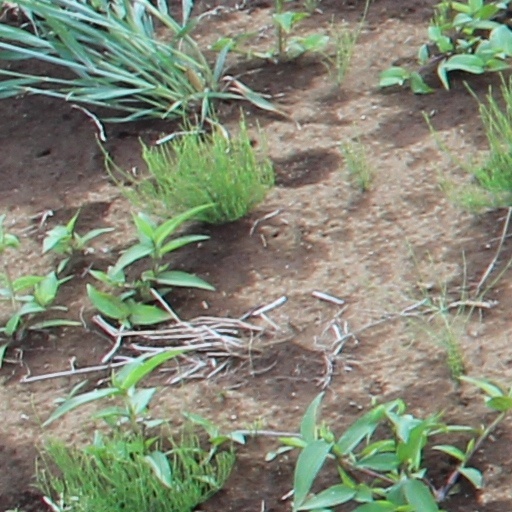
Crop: wheat